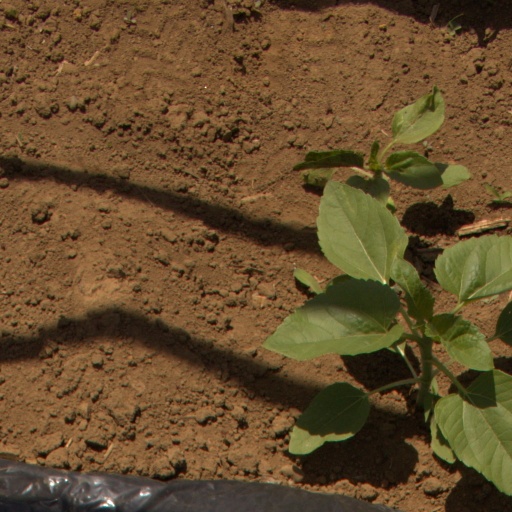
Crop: Jerusalem artichoke